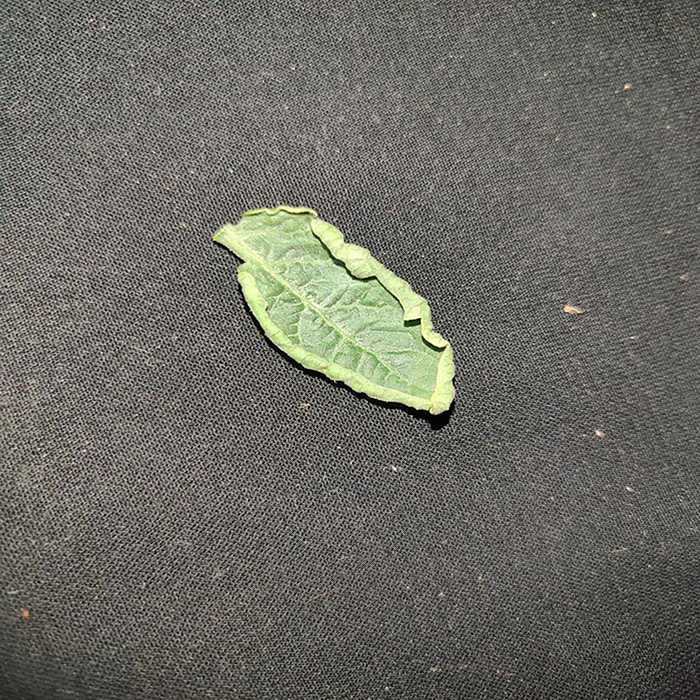
Plant: Tomato
Label: Tomato leaf curl virus